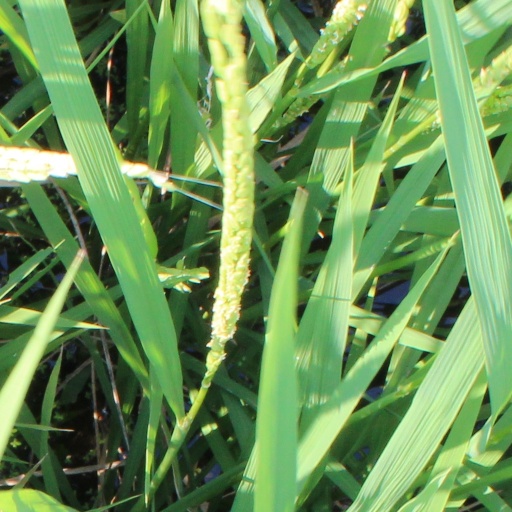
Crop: rice